Hong Kong at the 2010 Winter Olympics

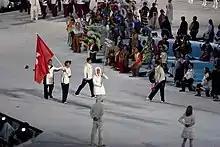
The athlete entering the stadium during the opening ceremonies.

Hong Kong, a special administrative region (SAR) of the People's Republic of China, sent a delegation to compete at the 2010 Winter Olympics in Vancouver, British Columbia, Canada from 12–28 February 2010. The delegation competed under the name "Hong Kong, China" (中國香港). This was the SAR's third appearance at a Winter Olympics, and the delegation consisted of a single short-track speed skater, Han Yueshuang. Han's best performance was 24th in the women's 500 metres.